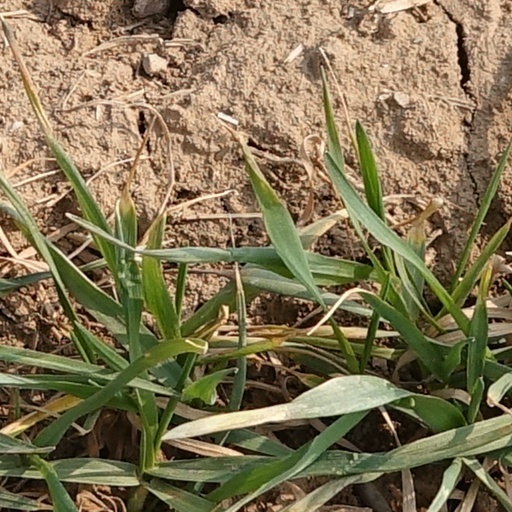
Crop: wheat